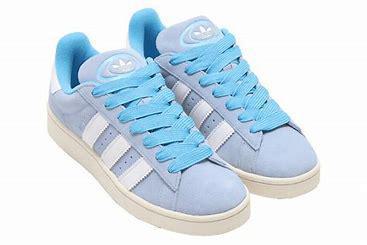
Brand: Adidas
Model: Campus 00S